Okoi Arikpo

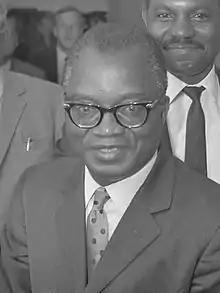
Dr. Okoi Arikpo (1969)

Dr. Okoi Arikpo (20 September 1916 – 26 October 1995) was a Nigerian chemist, anthropologist, lawyer, politician and diplomat. He served as the foreign minister of Nigeria.